Mariuccia Medici

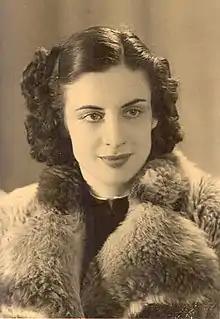
Mariuccia Medici

Mariuccia Medici (18 February 1910 – 23 February 2012) was an Italian-born Swiss actress, known for roles in television and theatre.